John Washington Steele

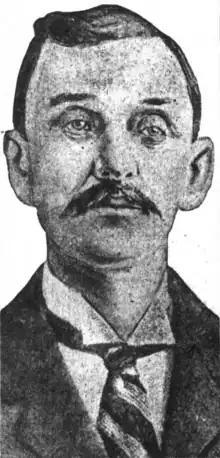

John Washington Steele (1843 – December 31, 1920), also known as Coal Oil Johnny, was one of the first oil millionaires acquiring their wealth from the oil discovered in Pennsylvania in the mid-19th century.